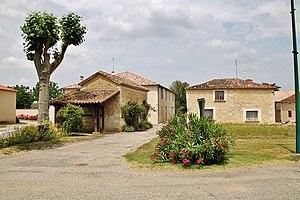
Le Village
Peyrecave est une commune française située dans le département du Gers en région Occitanie.